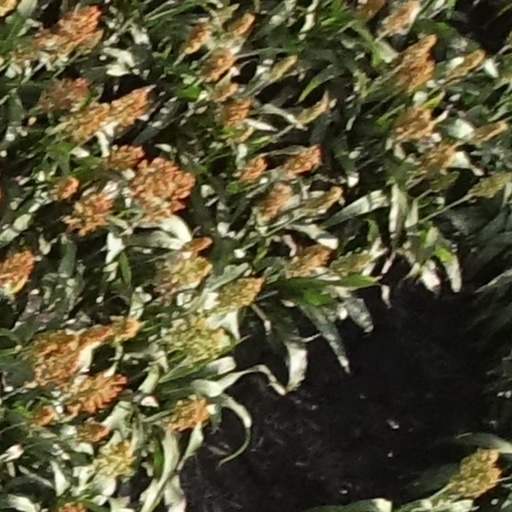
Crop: sorghum